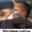
Label: mouse